Benjamin Franklin Yoakum

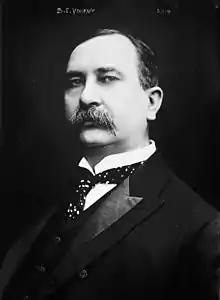
B. F. Yoakum, circa 1900

Benjamin Franklin Yoakum (August 20, 1859 – November 28, 1929) was an American railroad executive of the late 19th and early 20th centuries who attempted to join the Frisco and Rock Island Railroads into a great system stretching from Chicago to Mexico. In 1909, when Yoakum controlled 17,500 miles of railroad, "Railway World" magazine called him an "empire builder" who had done as much for the Southwest as legendary James J. Hill had done for the Northwest.